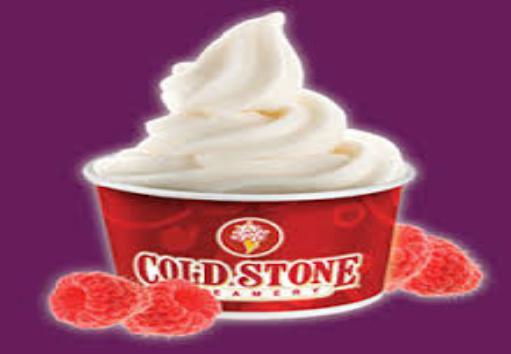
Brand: Cold Stone Creamery
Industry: Food